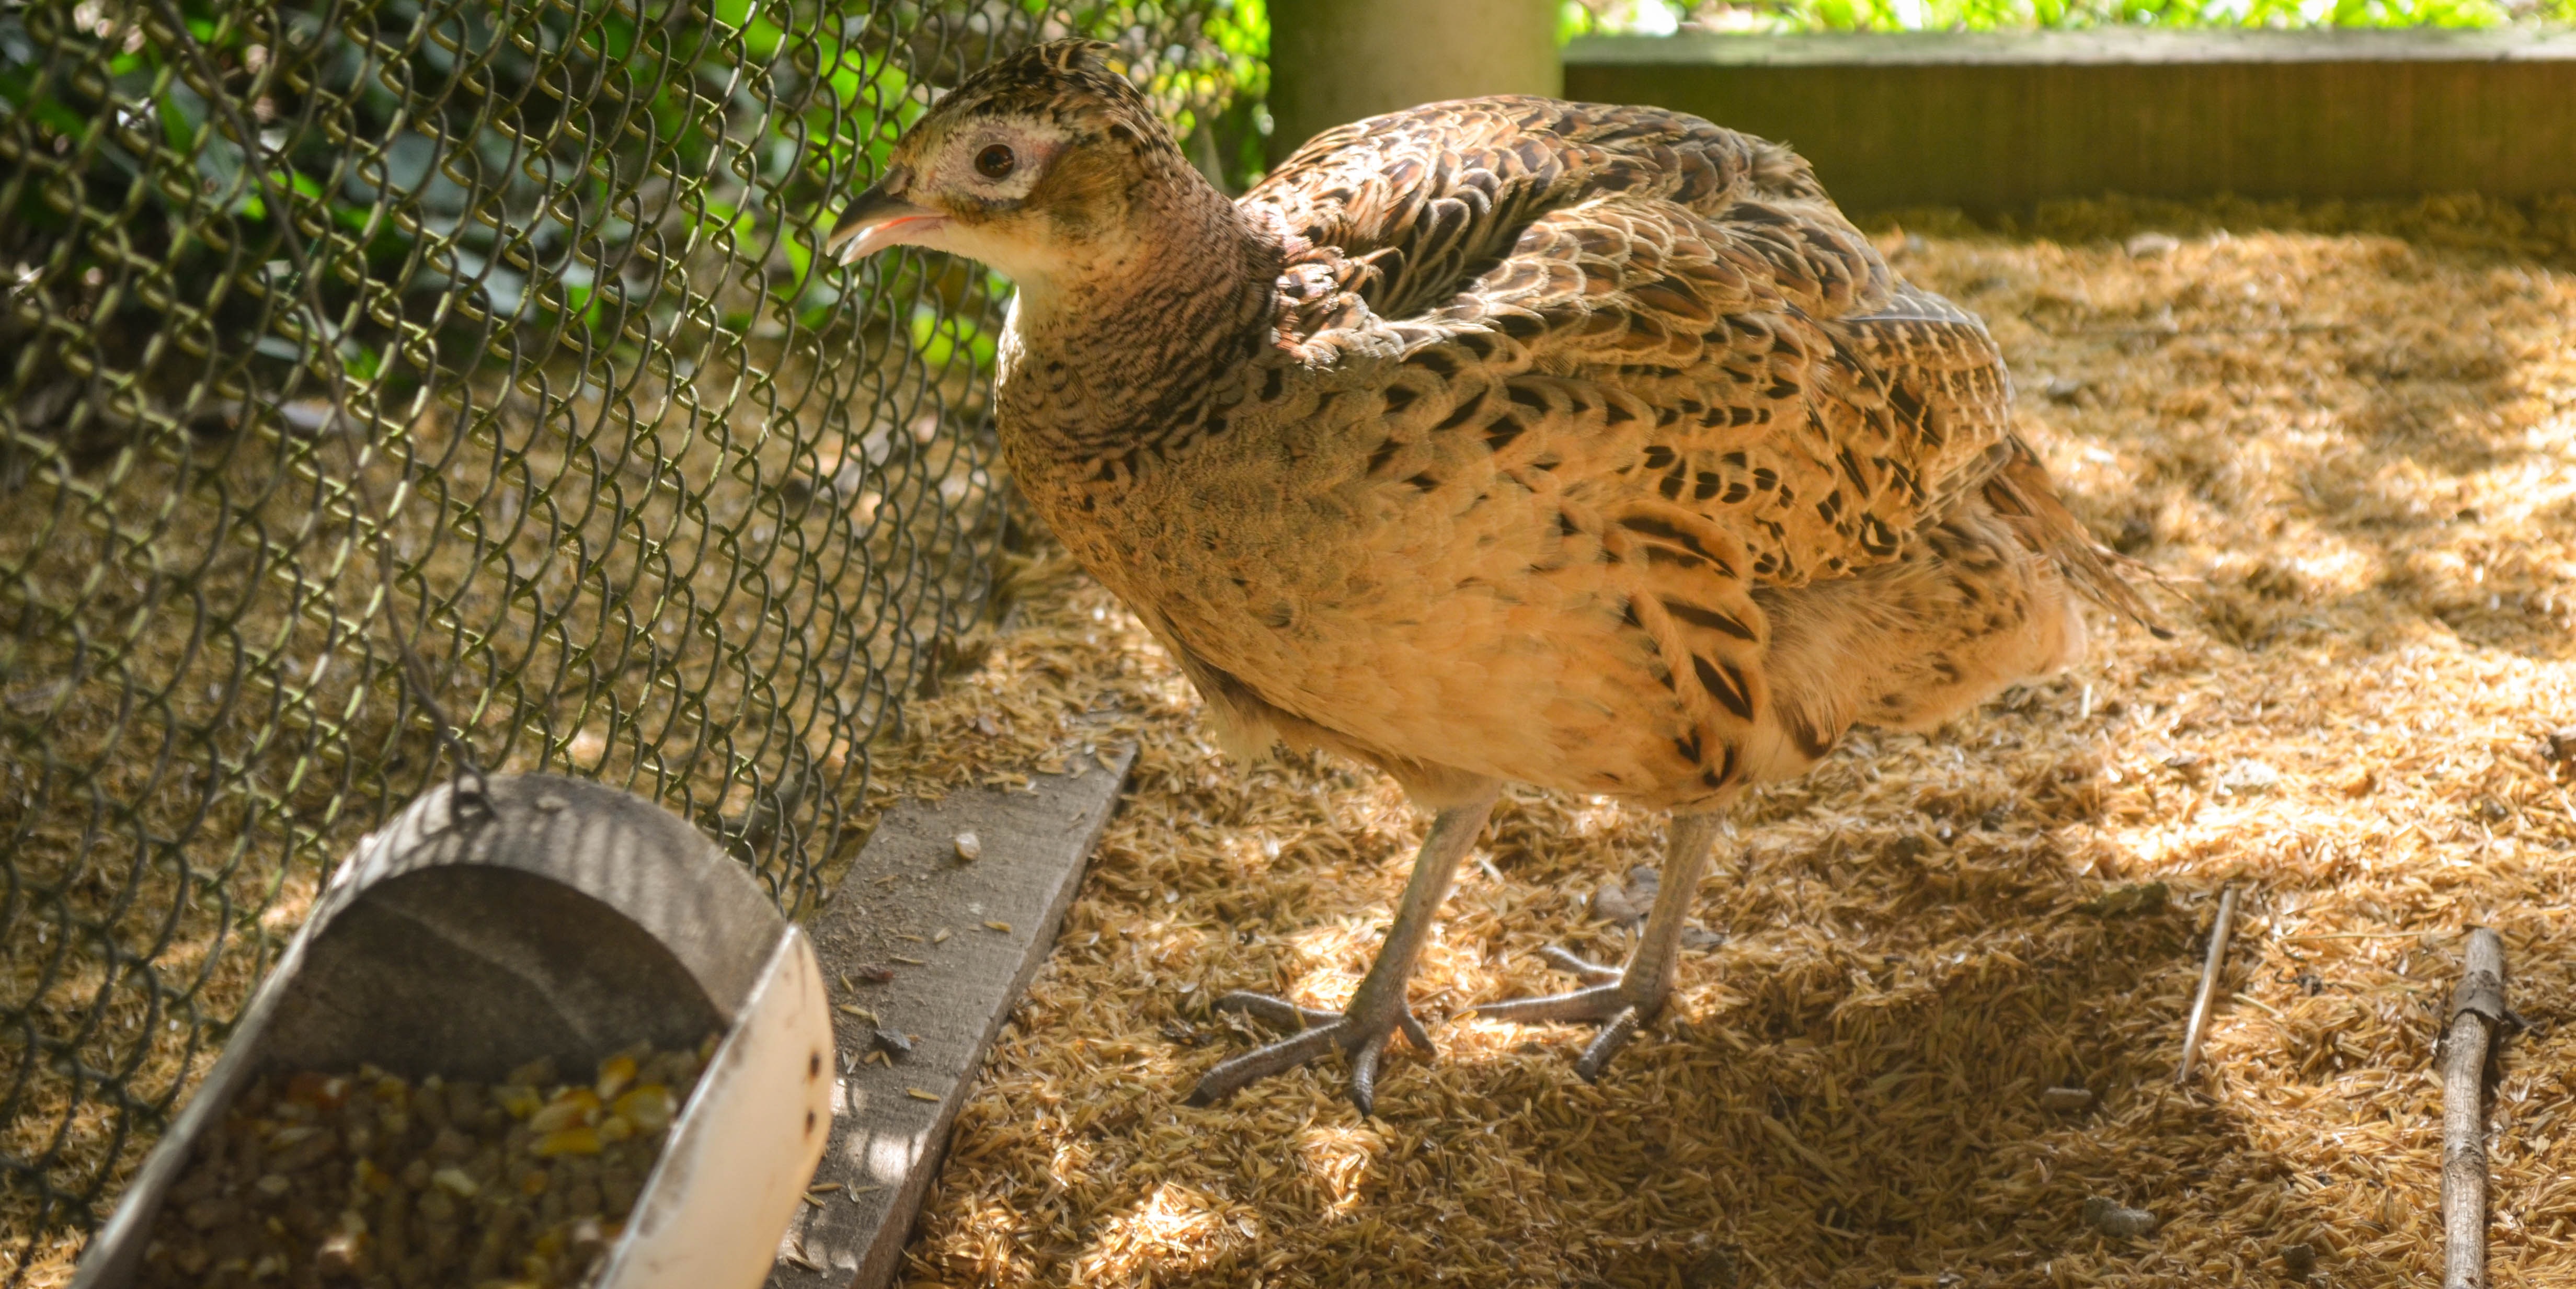
bird, puppy, animal, wildlife, chicken, fauna, pheasant, galliformes, beautiful